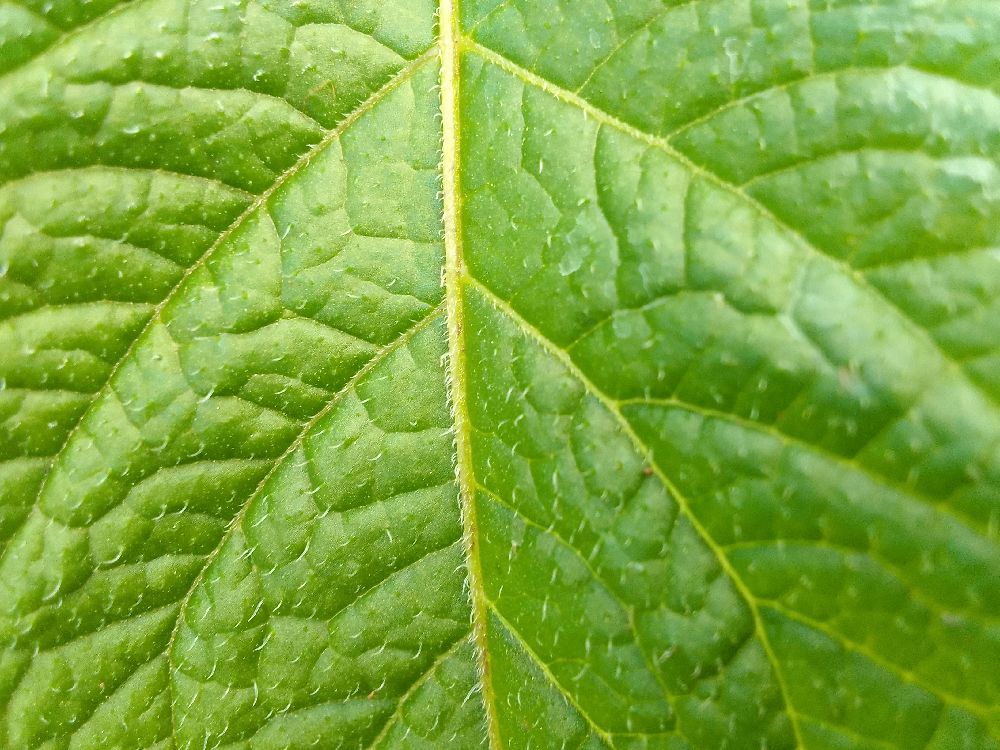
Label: Healthy